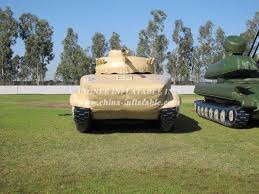
Label: BMP